Answer in natural language. Which object is closer to the camera taking this photo, brown wooden chair (highlighted by a red box) or artistic colourful white paper drawing scenario (highlighted by a blue box)? Choose between the following options: brown wooden chair (highlighted by a red box) or artistic colourful white paper drawing scenario (highlighted by a blue box)
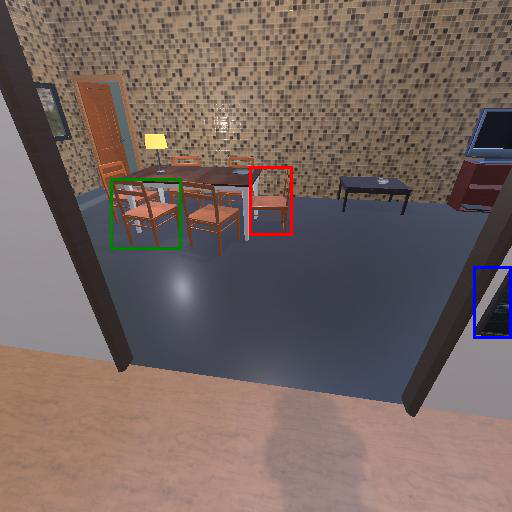
<answer>artistic colourful white paper drawing scenario (highlighted by a blue box)</answer>